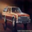
Label: automobile